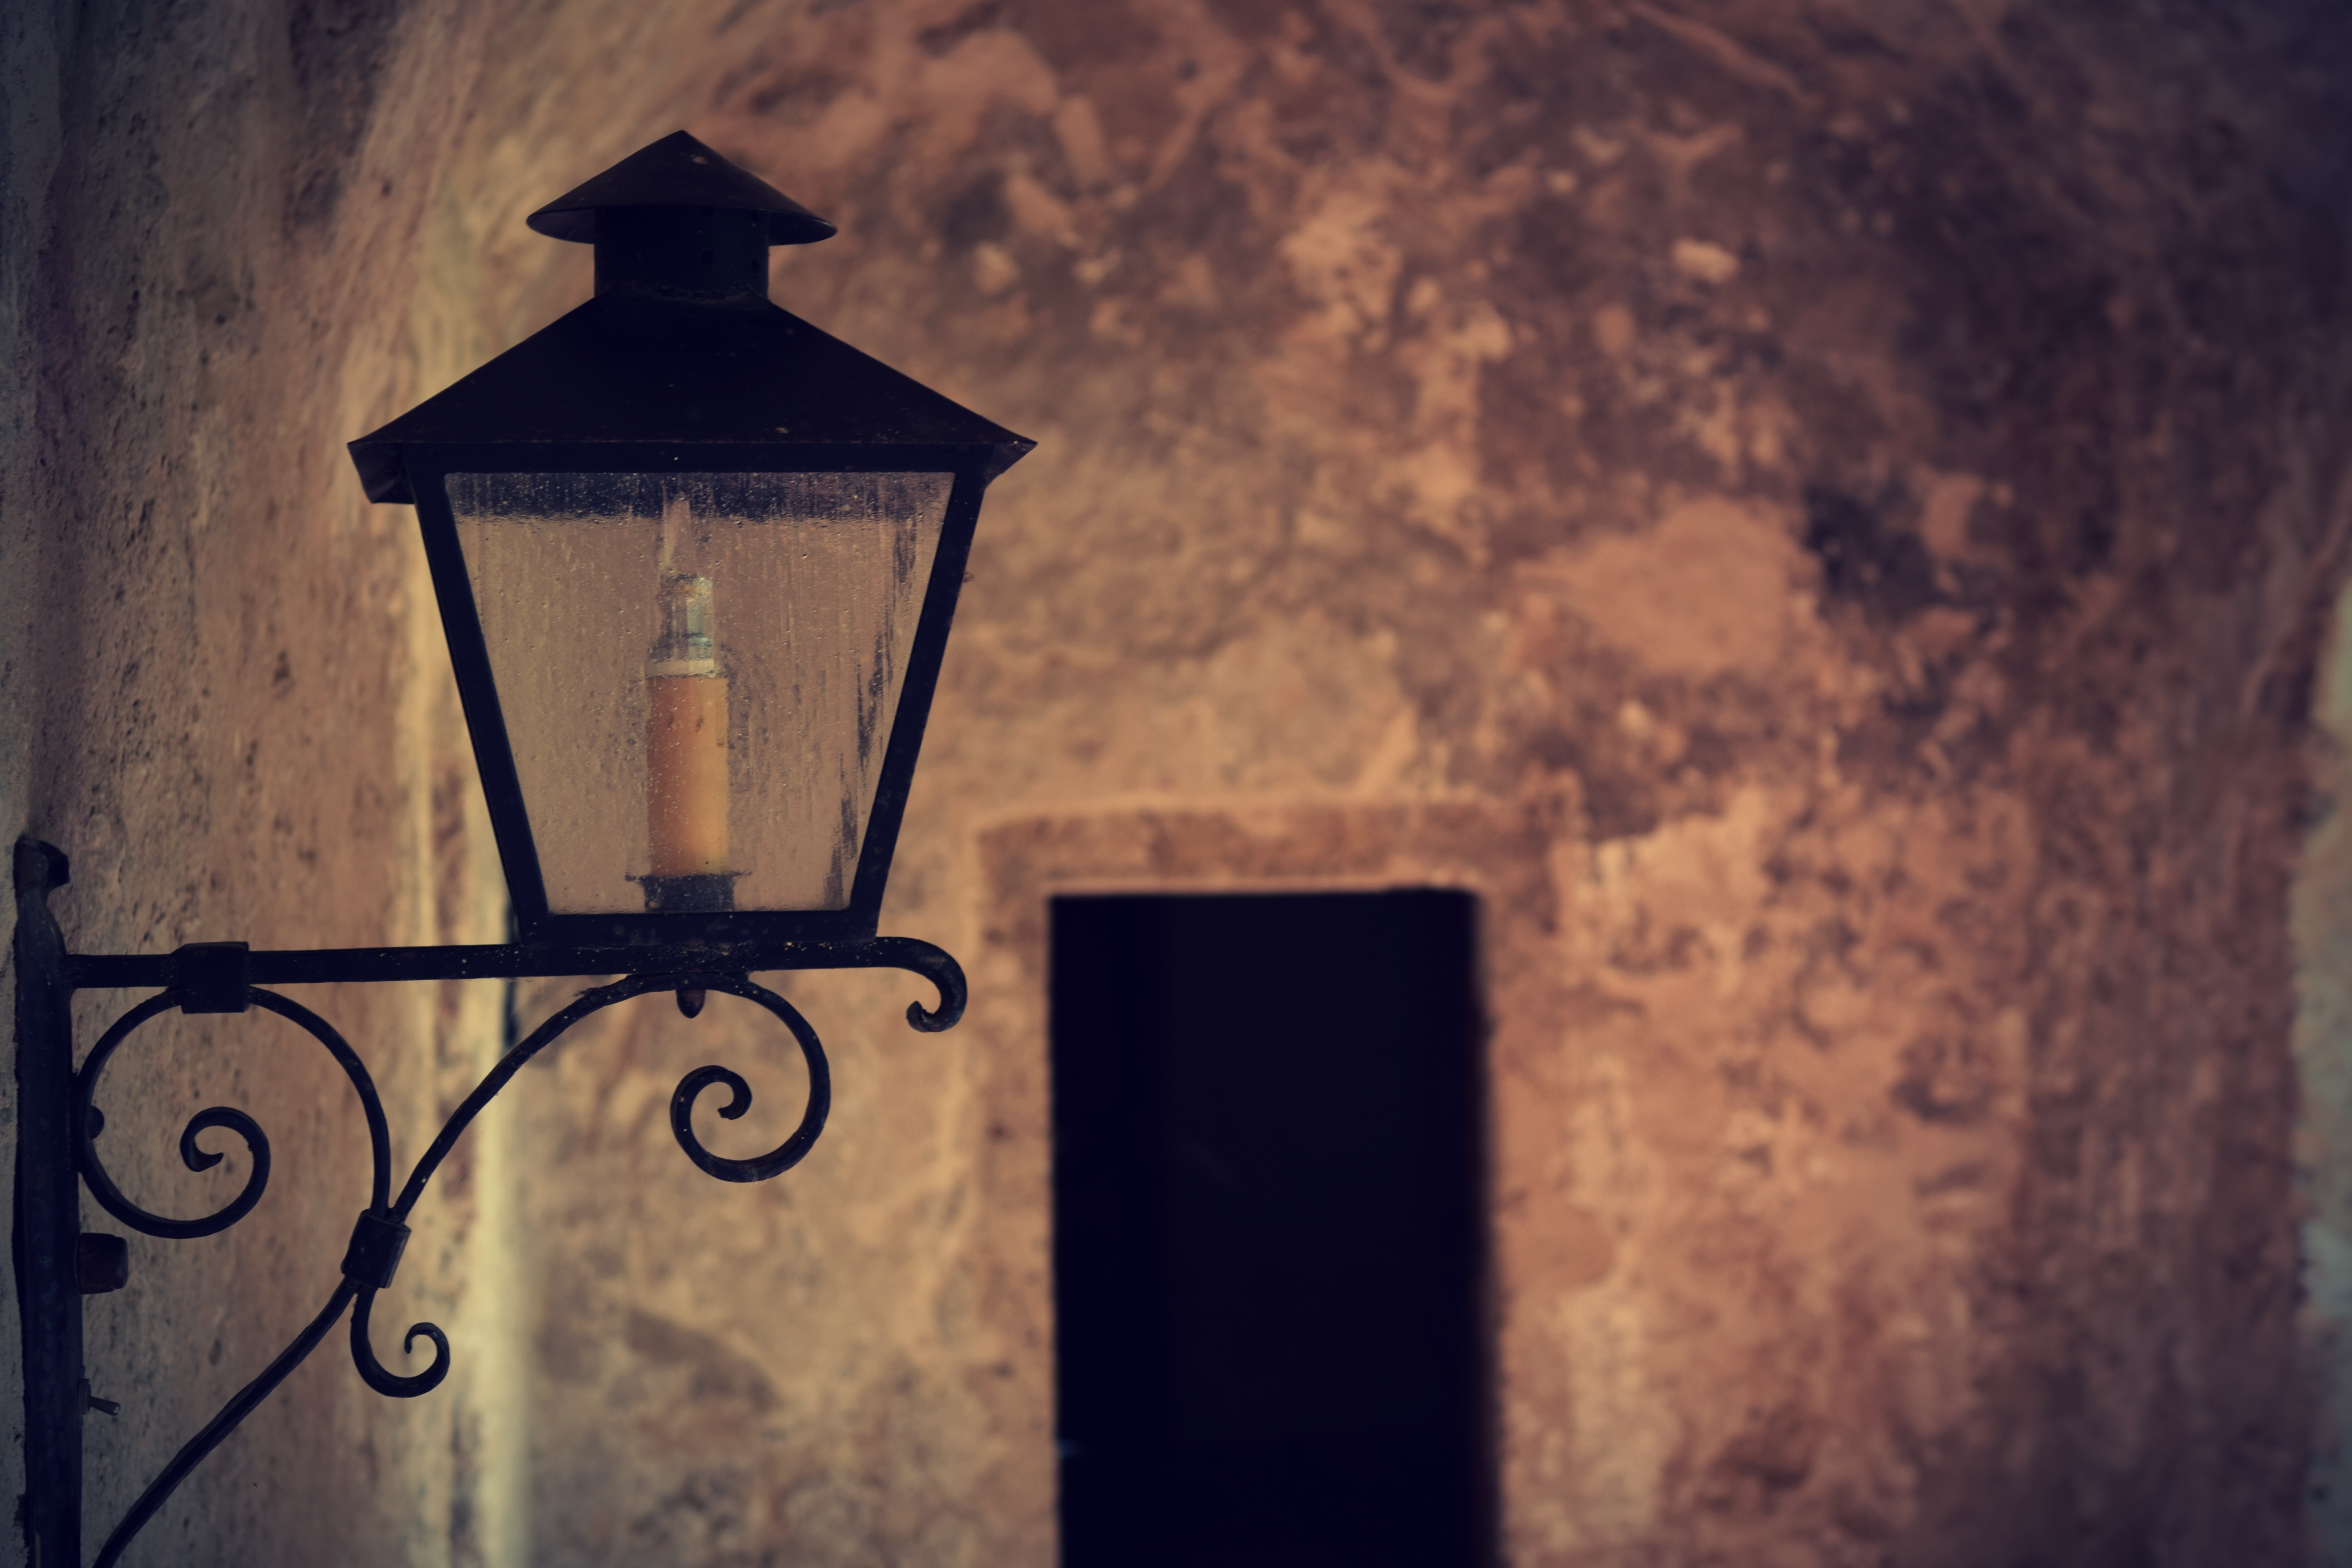
light, color, darkness, blue, street light, black, lighting, light fixture